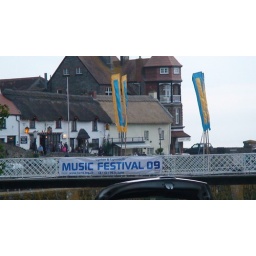
The bridge over the river leading to the main stage field at the LLAMA Music Festival